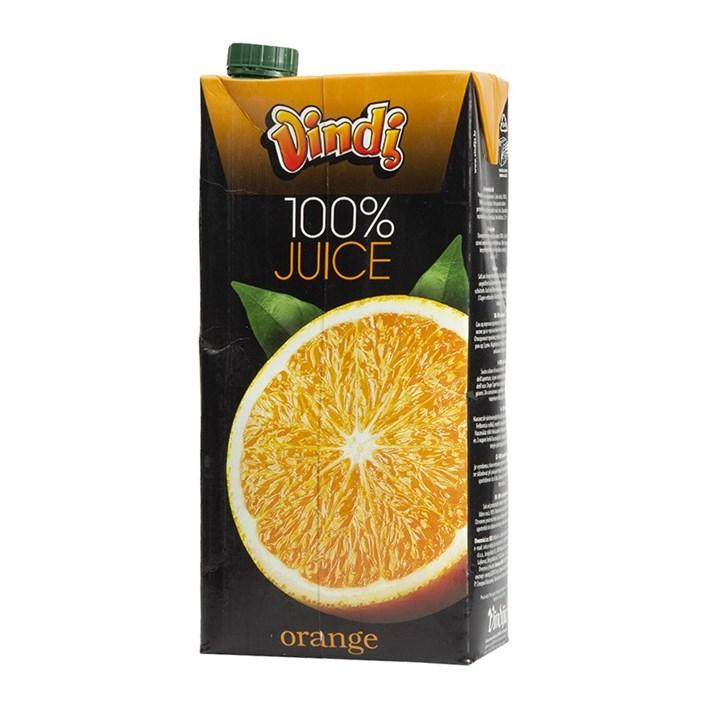
Label: cardboard